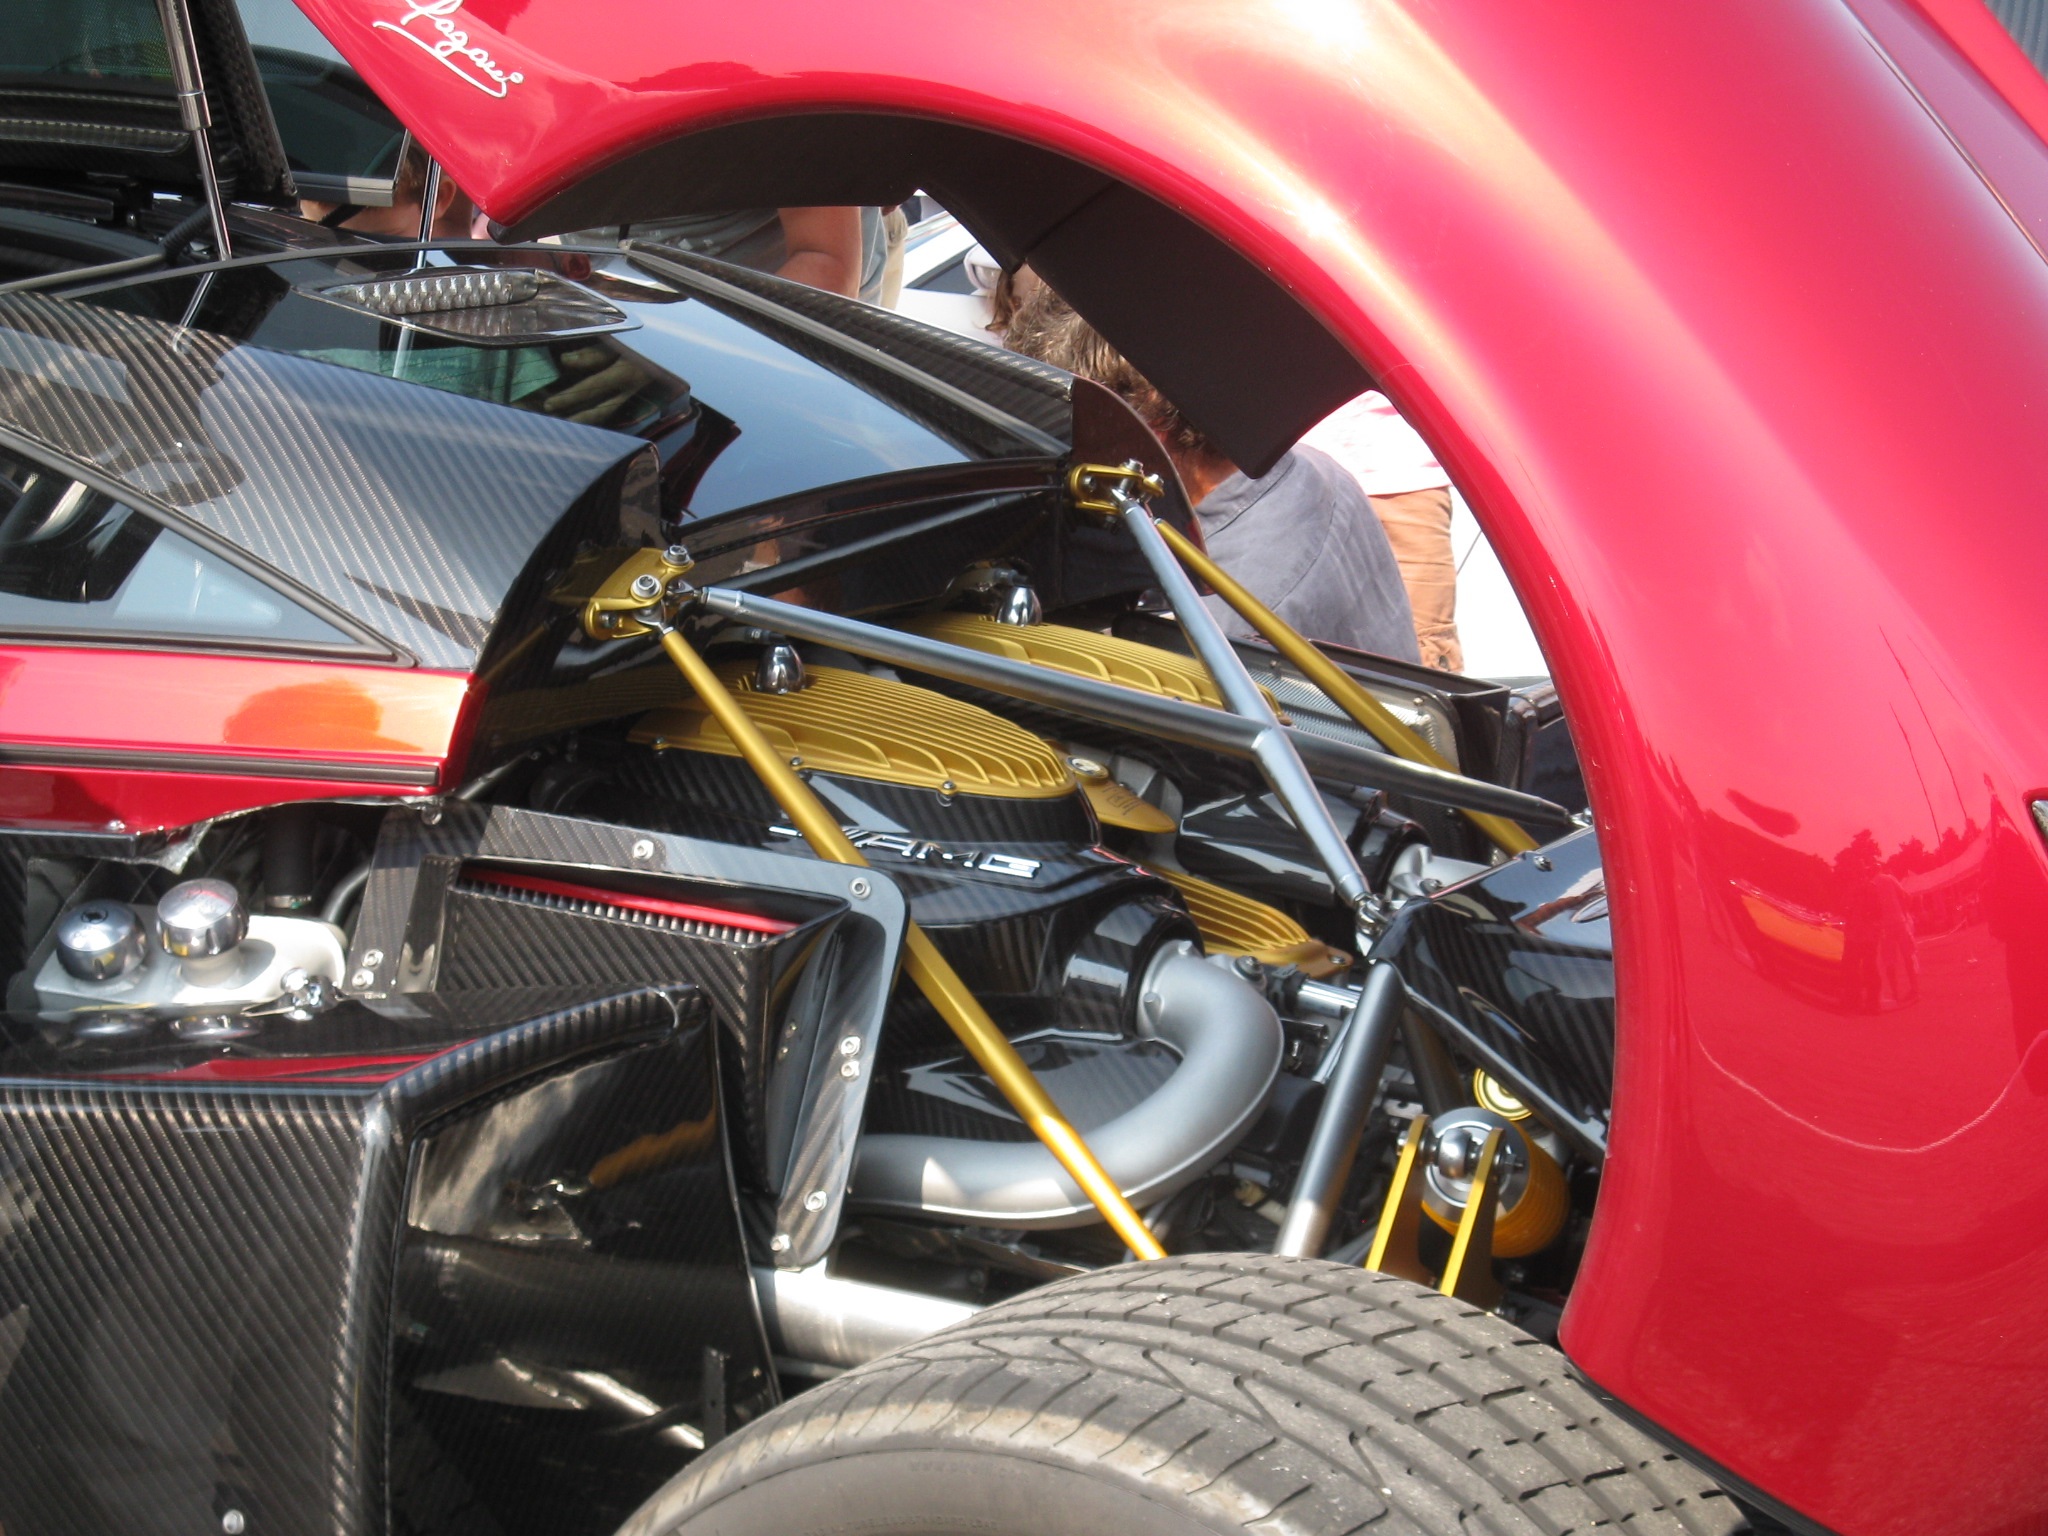
car, wheel, automobile, red, vehicle, sports car, supercar, power, luxury, engine, motor, expensive, fast, sportscar, turbo, auto show, land vehicle, automobile make, automotive exterior, performance car, pagani huayra, pagani, mercedes amg, huayra, twin turbo, hypercar